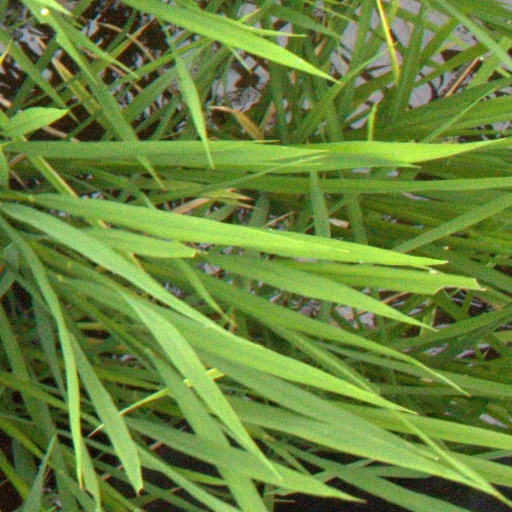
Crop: rice